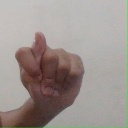
अक्षर: ट